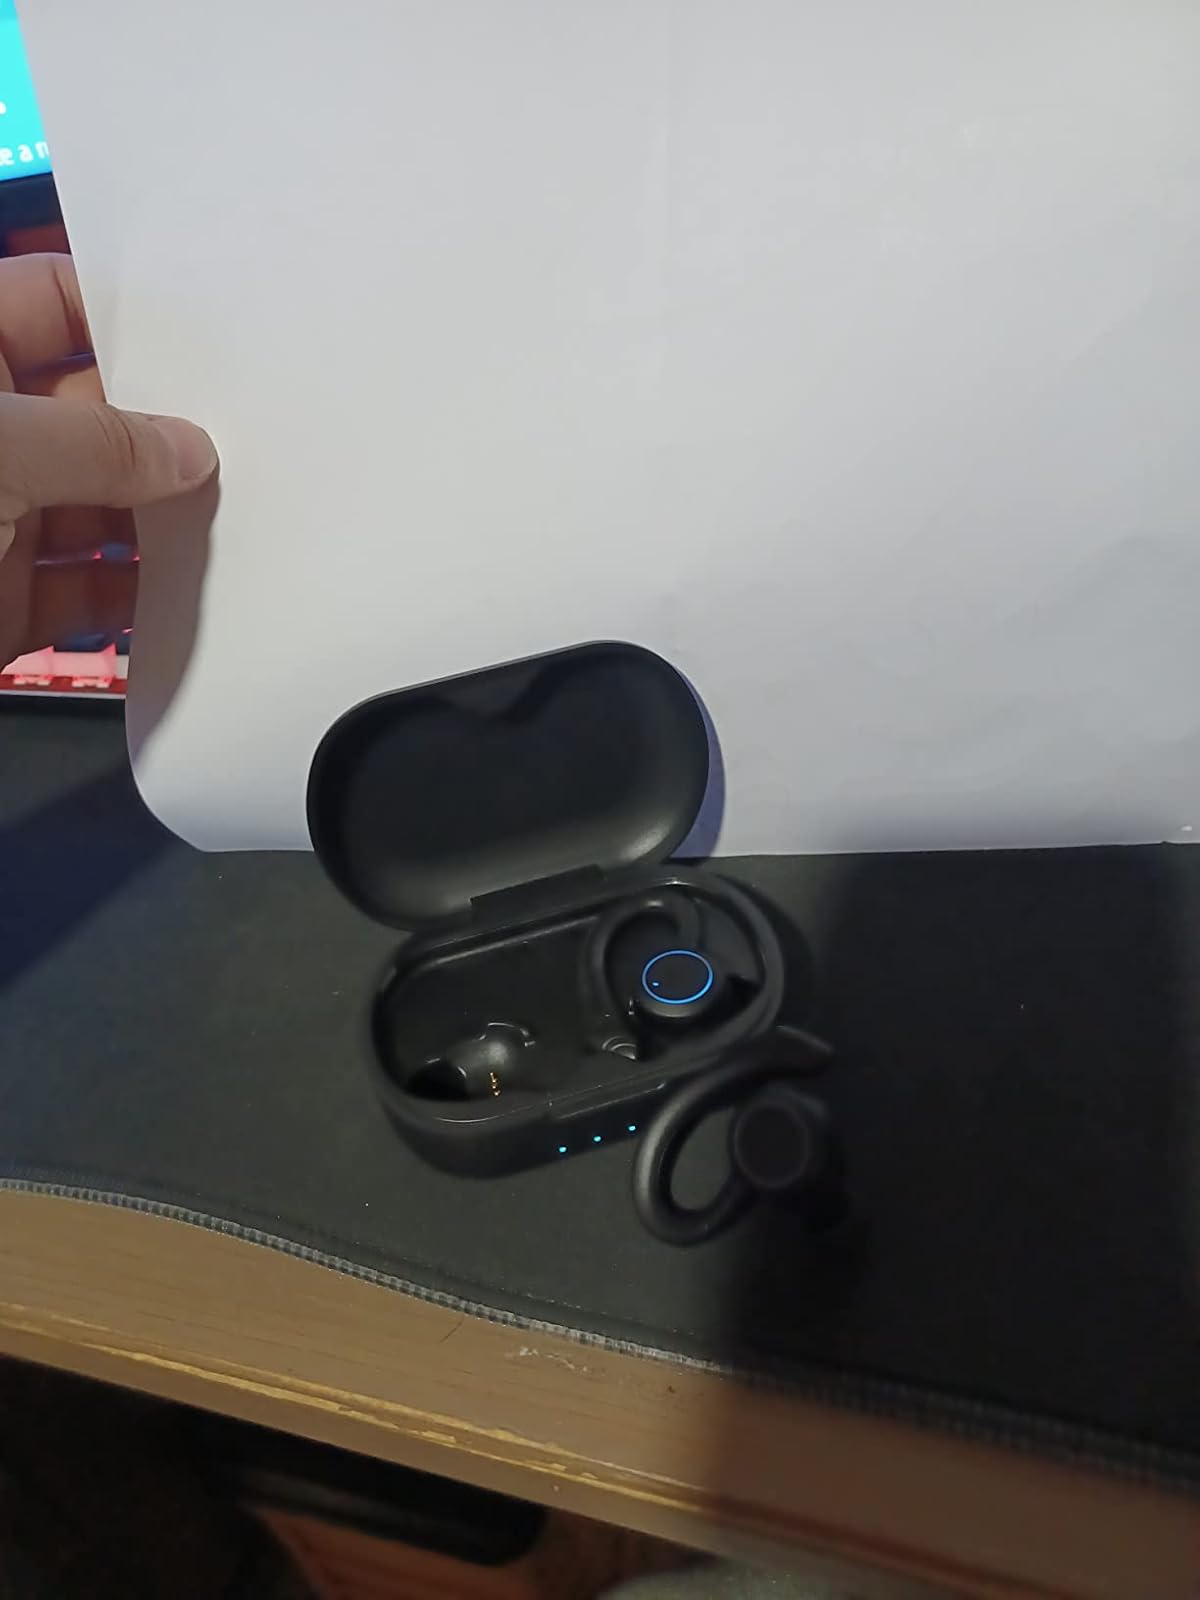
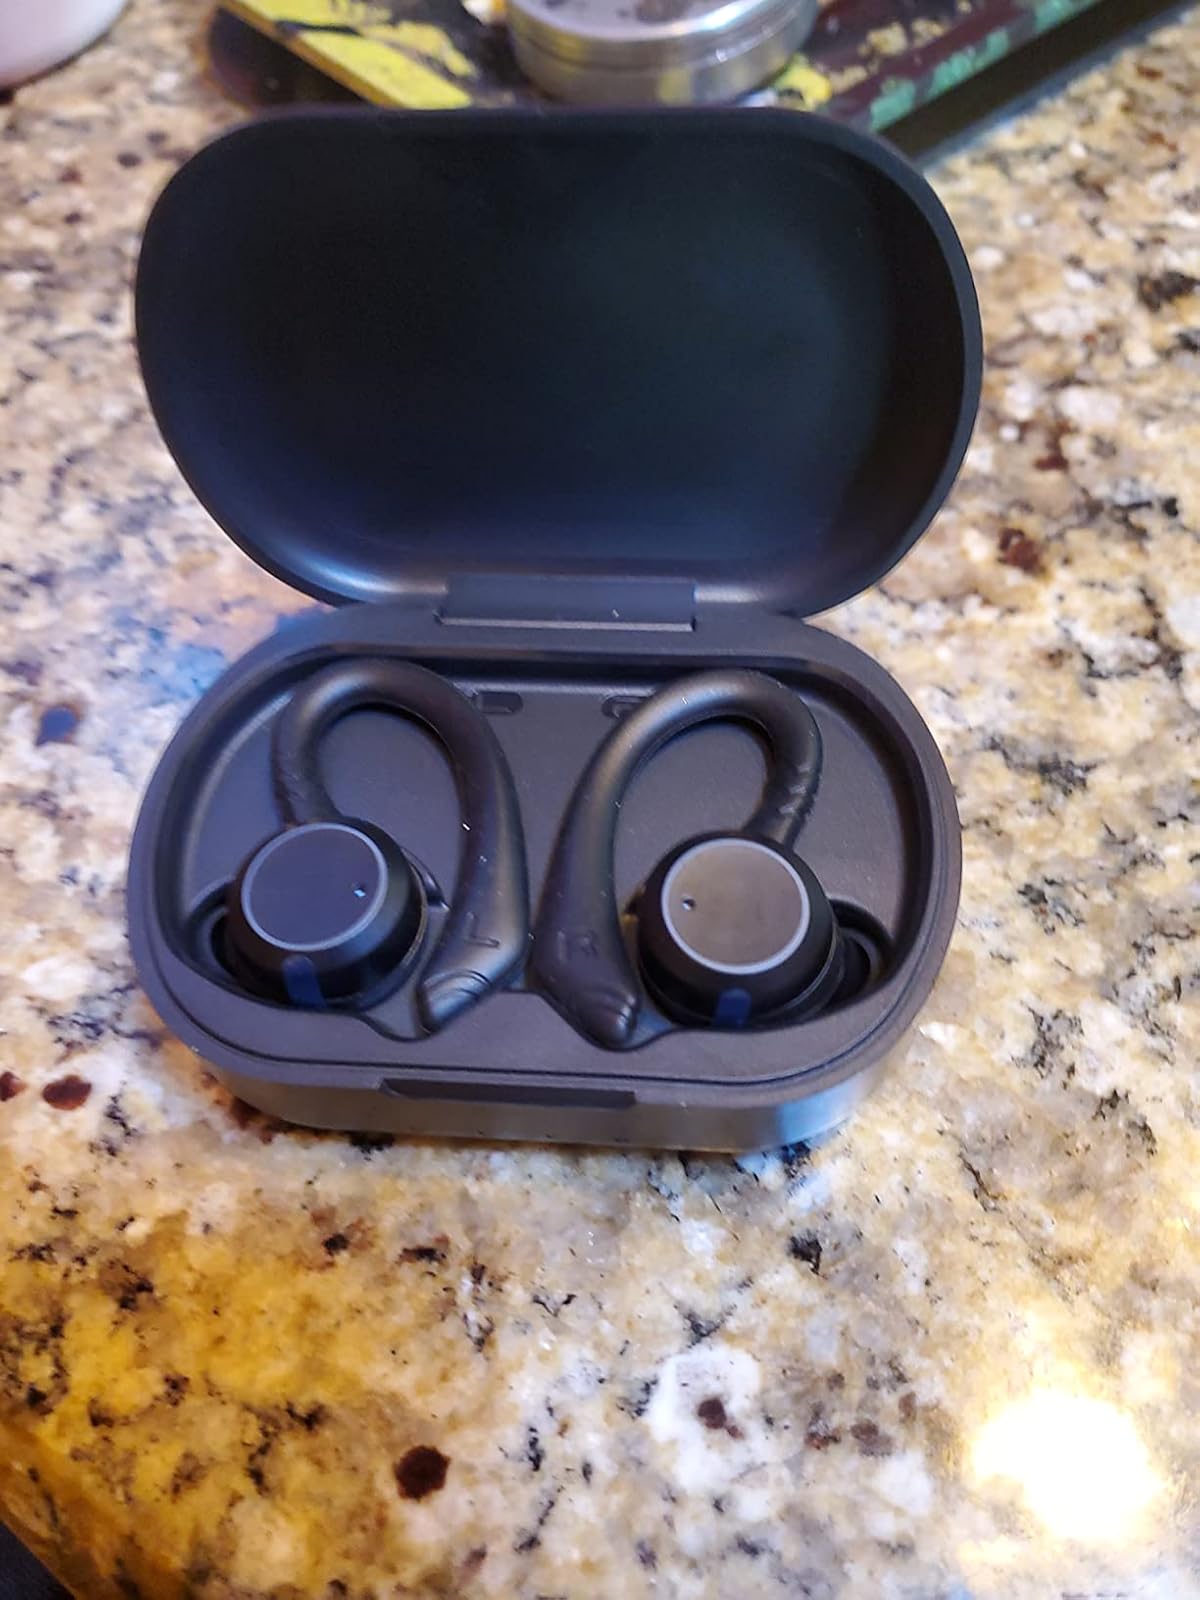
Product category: earbuds
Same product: yes